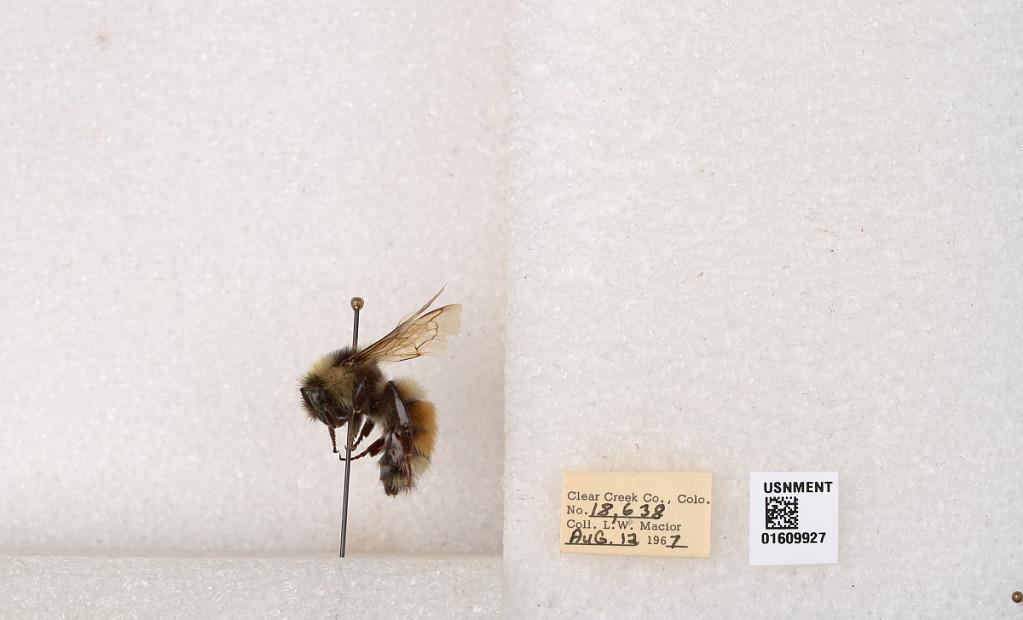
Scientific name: Bombus (Pyrobombus) sylvicola Kirby
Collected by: L. Macior
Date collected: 1967-8-12
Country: United States
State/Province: Colorado
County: Clear Creek
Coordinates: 39.6856, -105.645